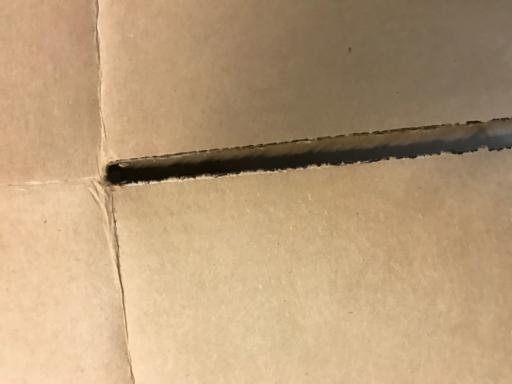
Waste category: cardboard